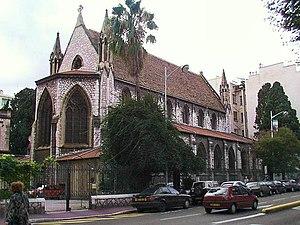
Cet article présente la liste des édifices religieux situés sur le territoire de la ville de Nice.